The Tactful Saboteur

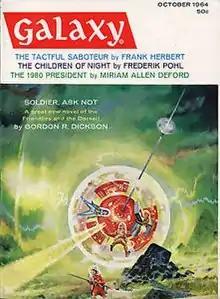
"Galaxy Science Fiction", October 1964

"The Tactful Saboteur" is a science fiction novelette by American writer Frank Herbert, which first appeared in "Galaxy Science Fiction" magazine in October 1964. It is the second story in Herbert's ConSentiency universe, the first being "A Matter of Traces".